Heinrich von Morungen

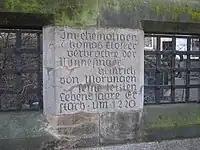
Memorial for Heinrich von Morungen in the grounds of St Thomas's Church, Leipzig.

Morungen is identified with the "Hendricus de Morungen" who is mentioned in two charters of Dietrich I, Margrave of Meissen. This "Hendricus" presumably originated from the castle of Morungen near Sangerhausen in Saxony-Anhalt, a location consistent with the language of the songs. As a "retired knight" ("miles emeritus") he received from his patron Dietrich, also a patron of Walter von der Vogelweide, a pension for his ""high personal merits"" ("alta suae vitae merita"). In 1213 he transferred this to the monastery of St Thomas in Leipzig, which he entered himself in 1217. According to a 16th century source based on the records of the monastery, he died there in 1222. The same source reports a certainly apocryphal story of a visit to India.